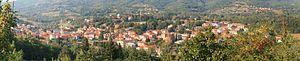
Panorama de Bedonia, Italie